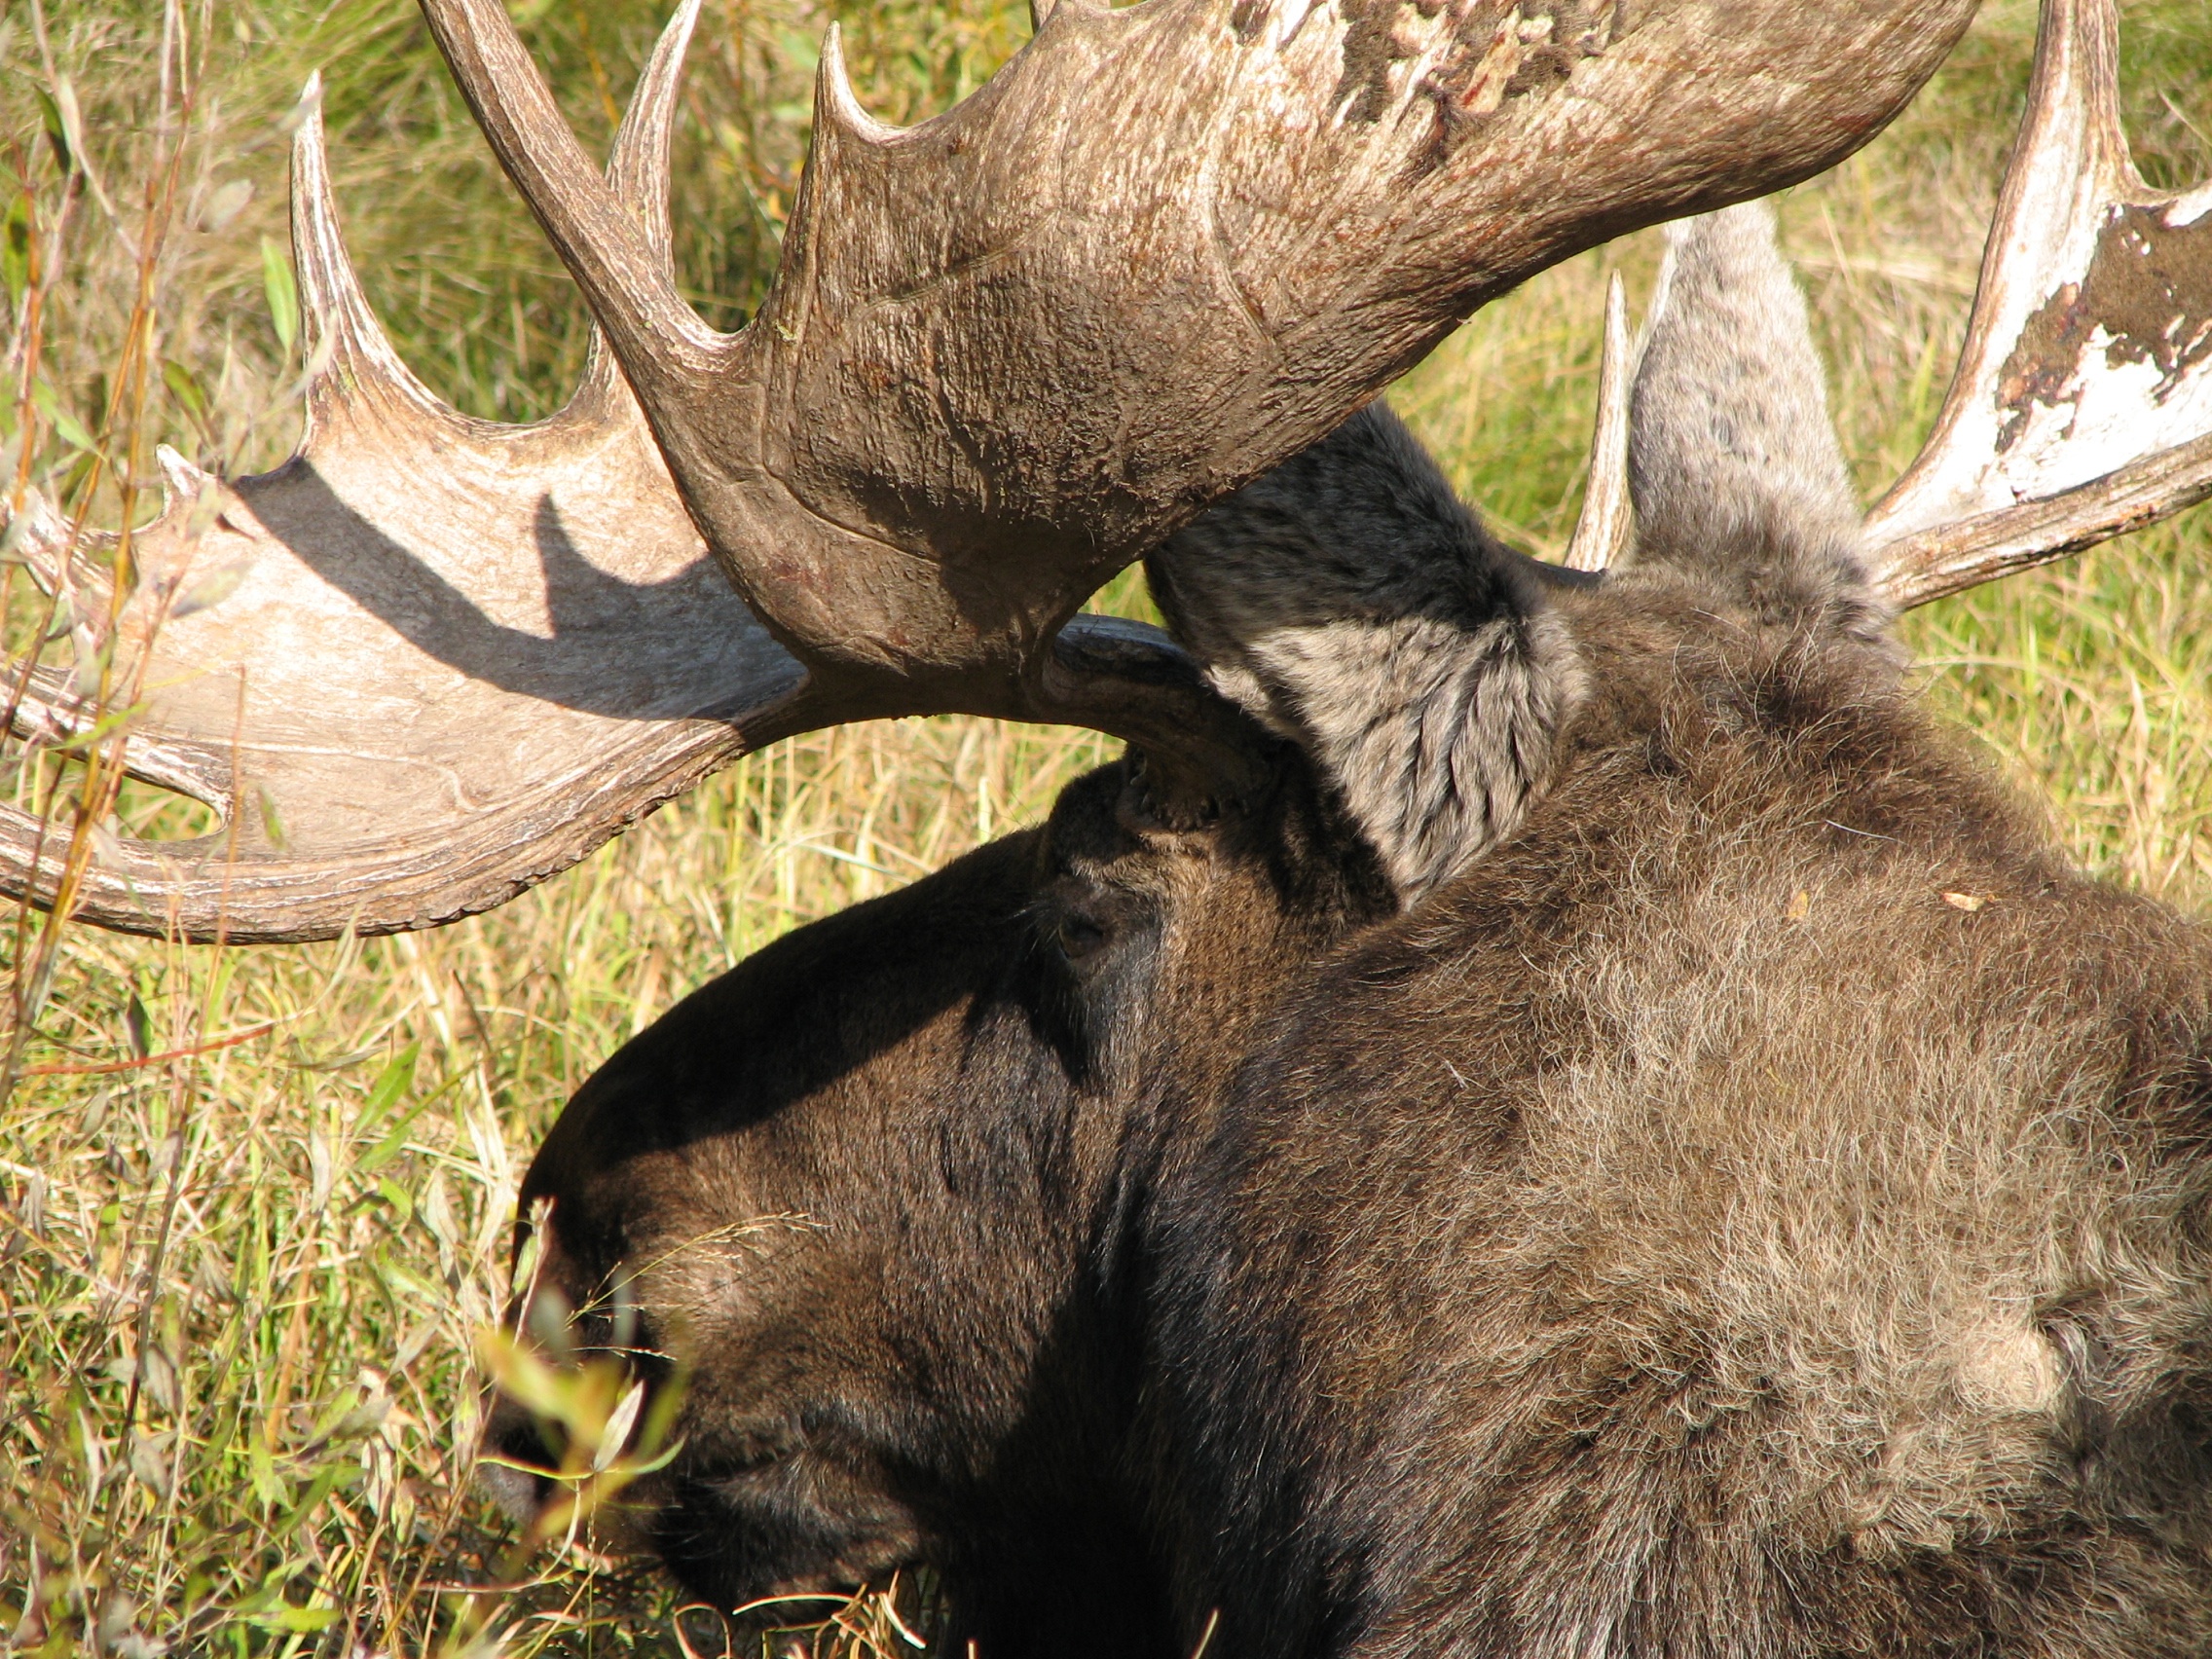
nature, animal, wildlife, wild, mammal, fauna, moose, bison, elk